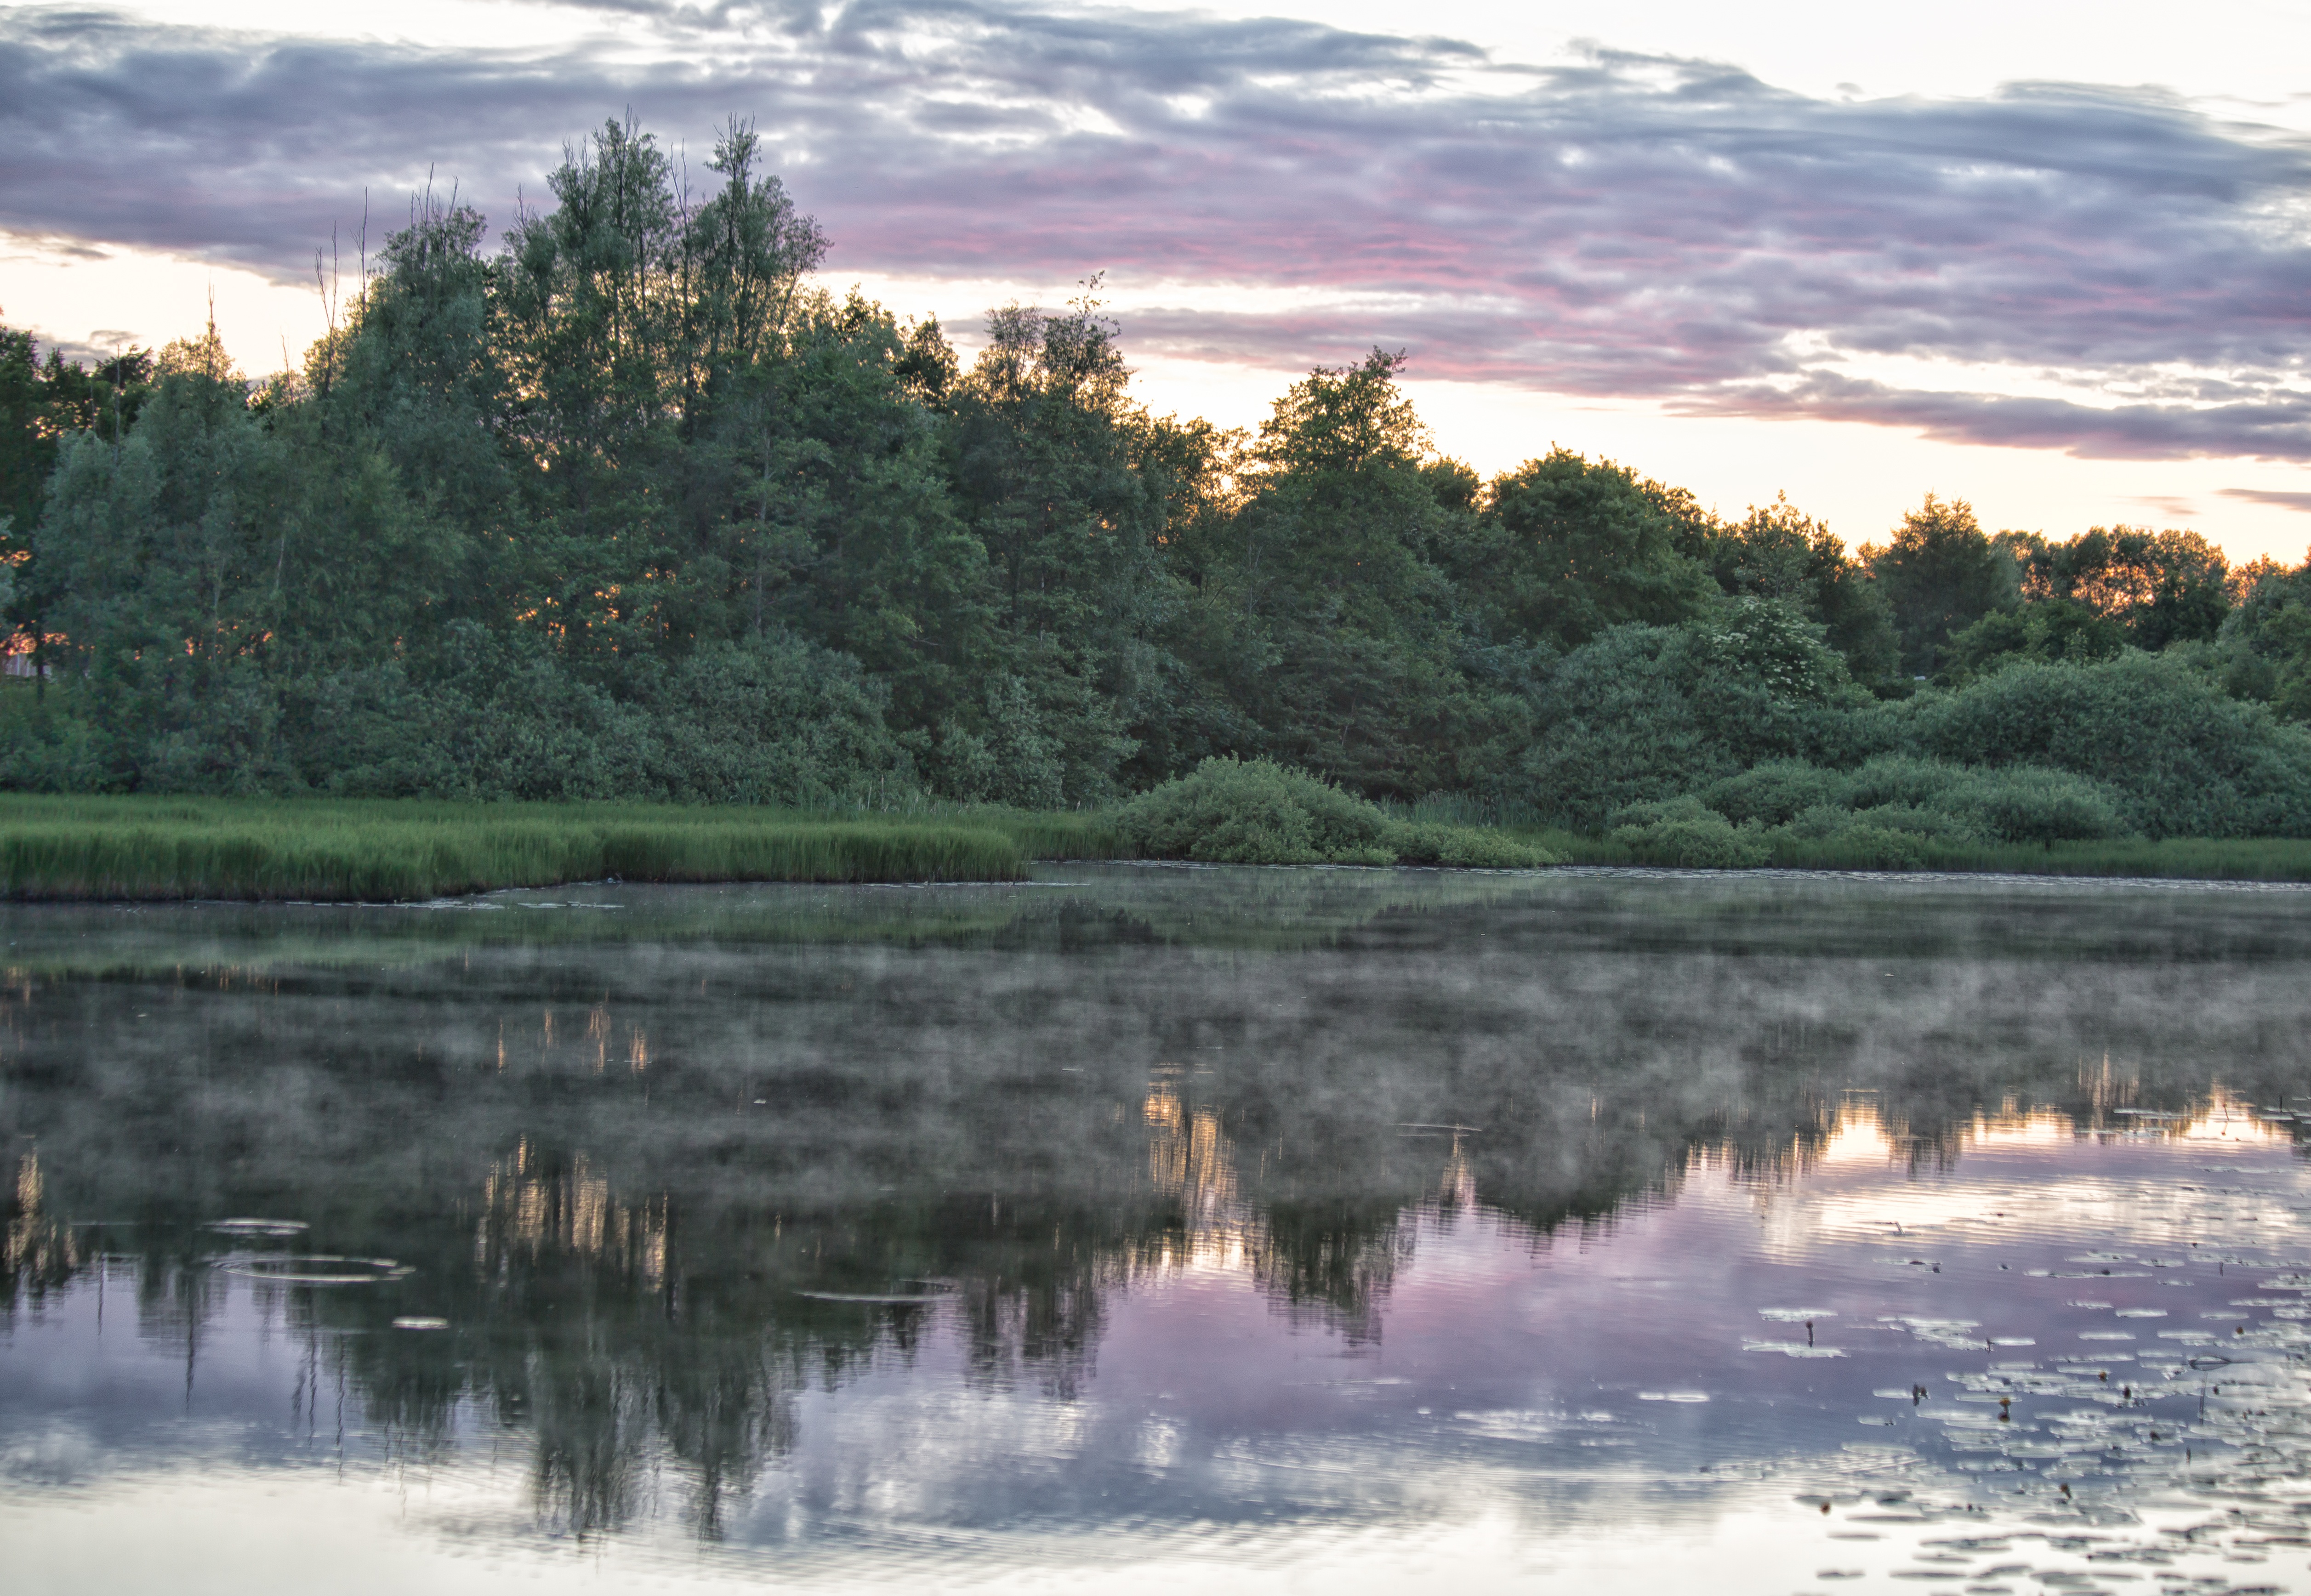
landscape, tree, water, nature, marsh, wilderness, sky, sunset, morning, shore, lake, view, river, summer, pond, evening, reflection, natural, reservoir, silence, body of water, trees, clouds, waterlilies, wetland, denmark, sol, sunbeams, water edge, ro, viborg, atmospheric phenomenon